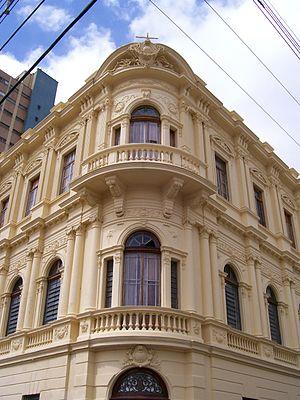
Le Palácio da Mogiana est un bâtiment historique de la ville de Campinas, au Brésil, situé dans le quartier Centre. Construit entre 1891 et 1910, l'édifice a été occupé jusqu'en 1972 par la Companhia Mogiana de Estradas de Ferro, une compagnie ferroviaire brésilienne, et a été son siège social jusqu'en 1926.